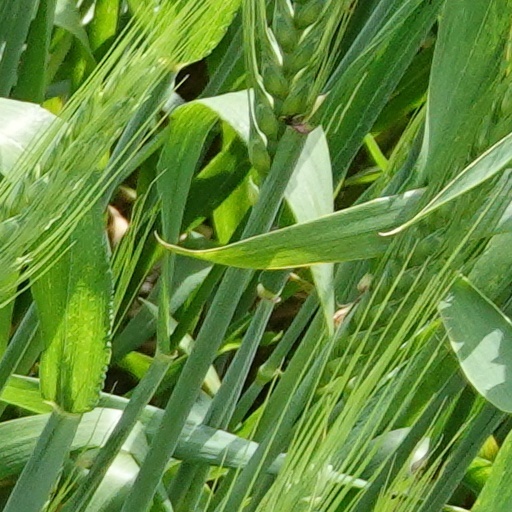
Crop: wheat